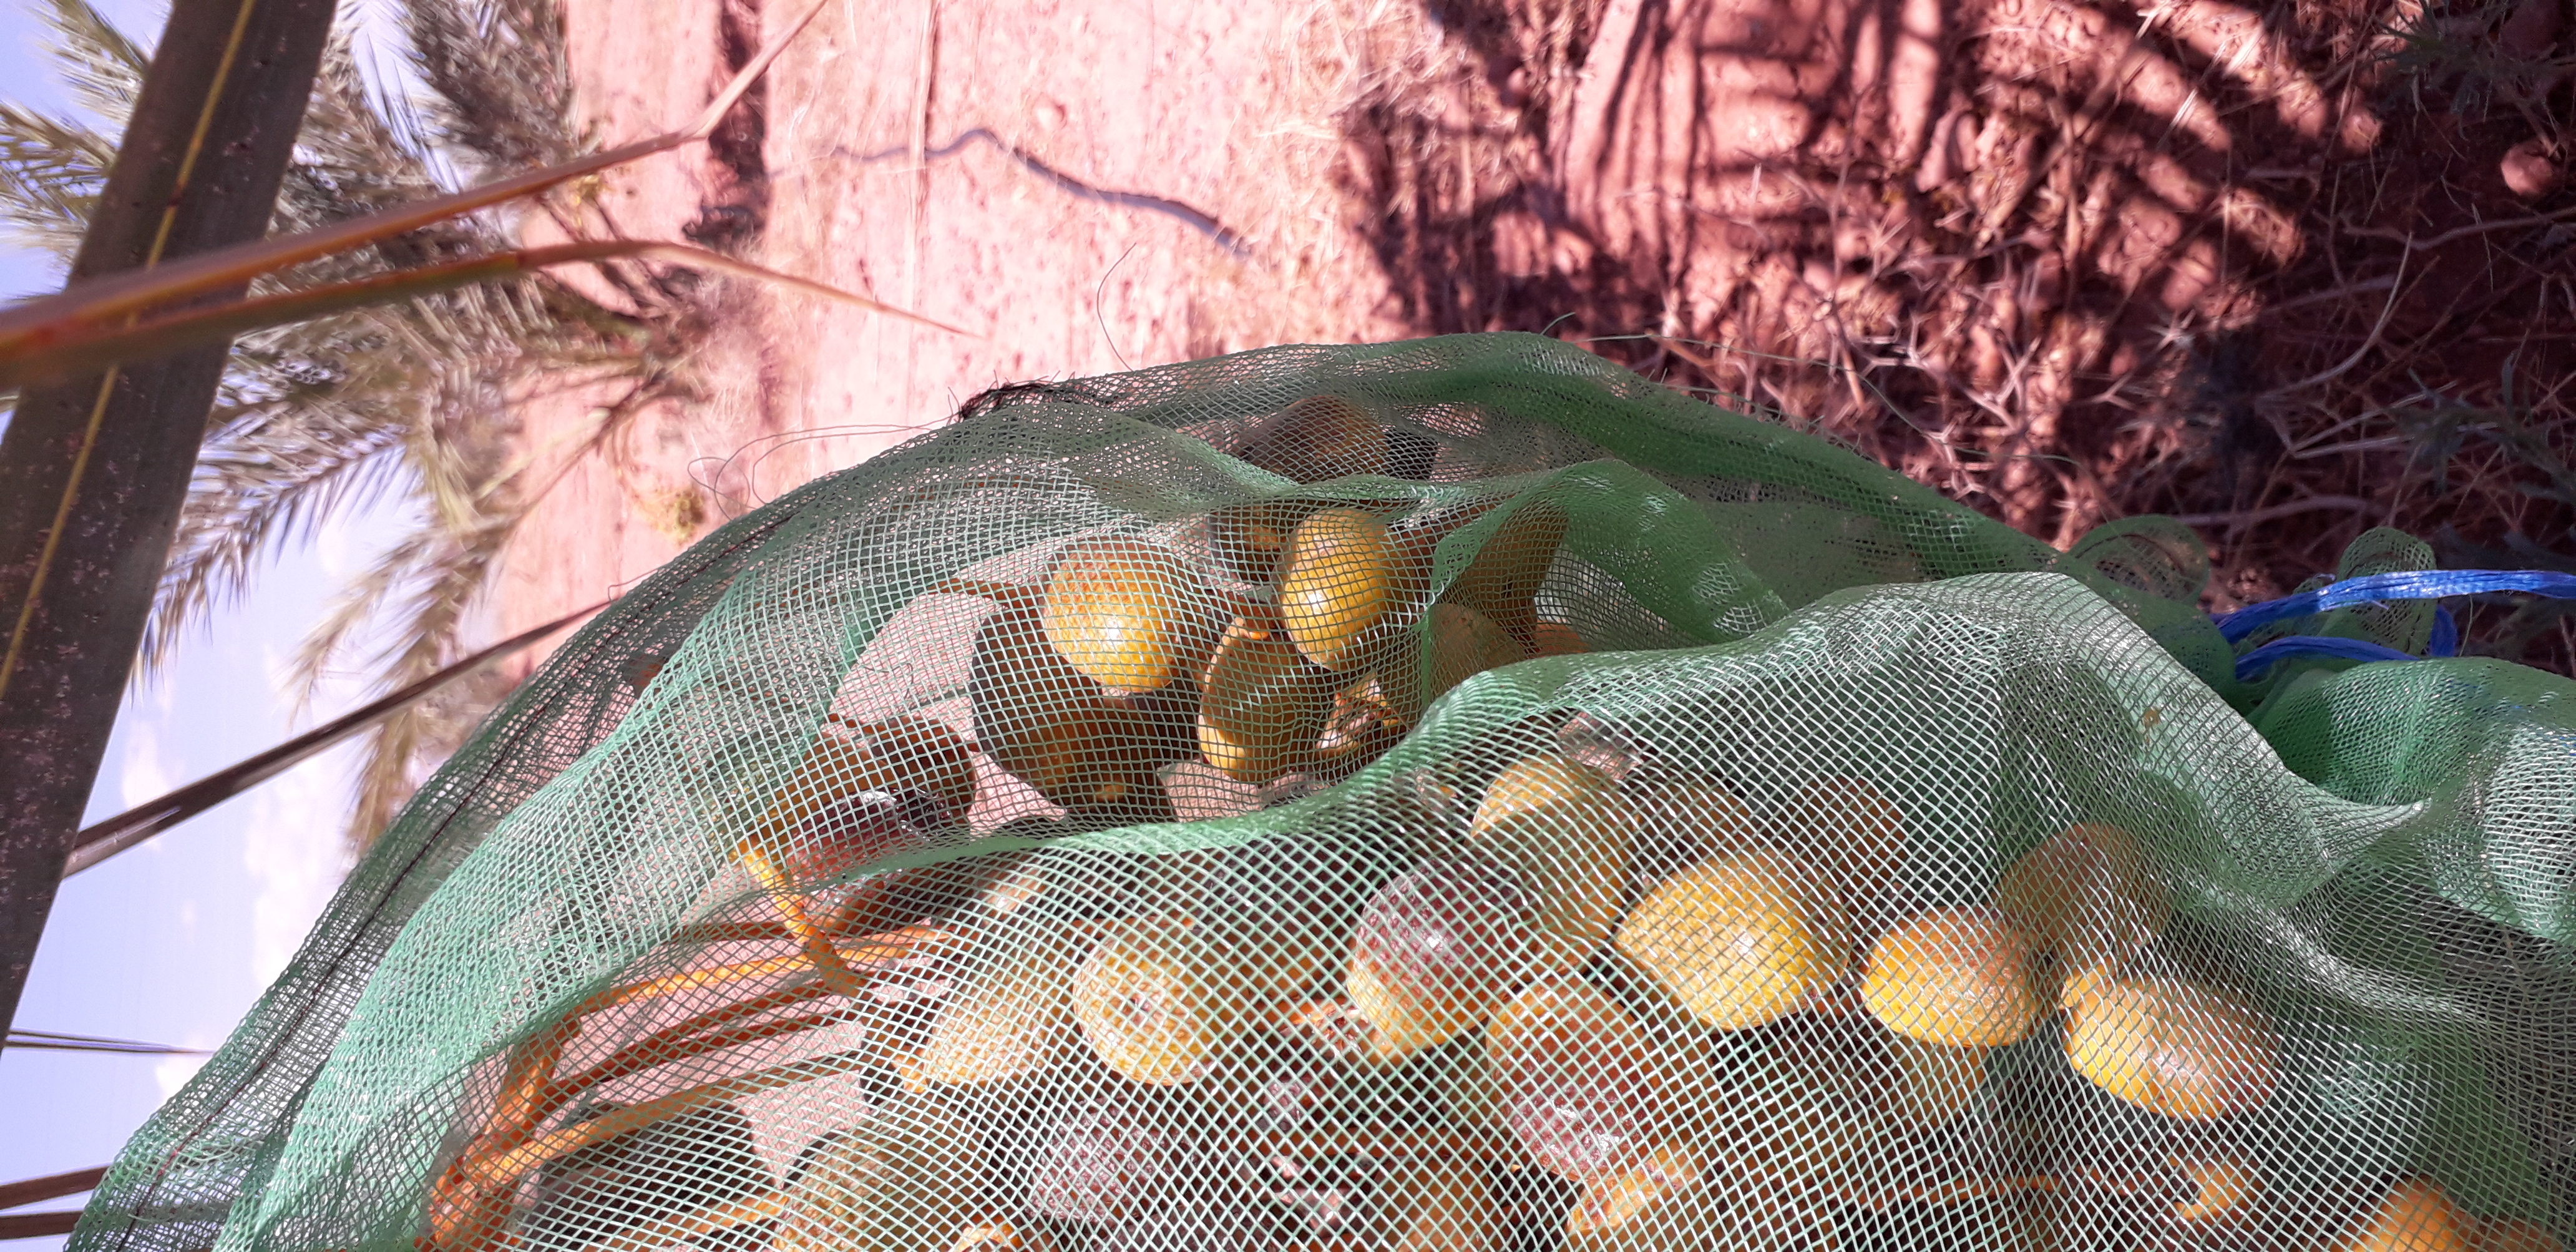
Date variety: Boufagous